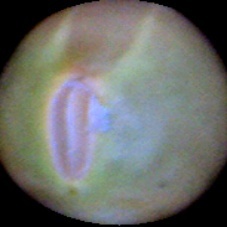
Label: Immature